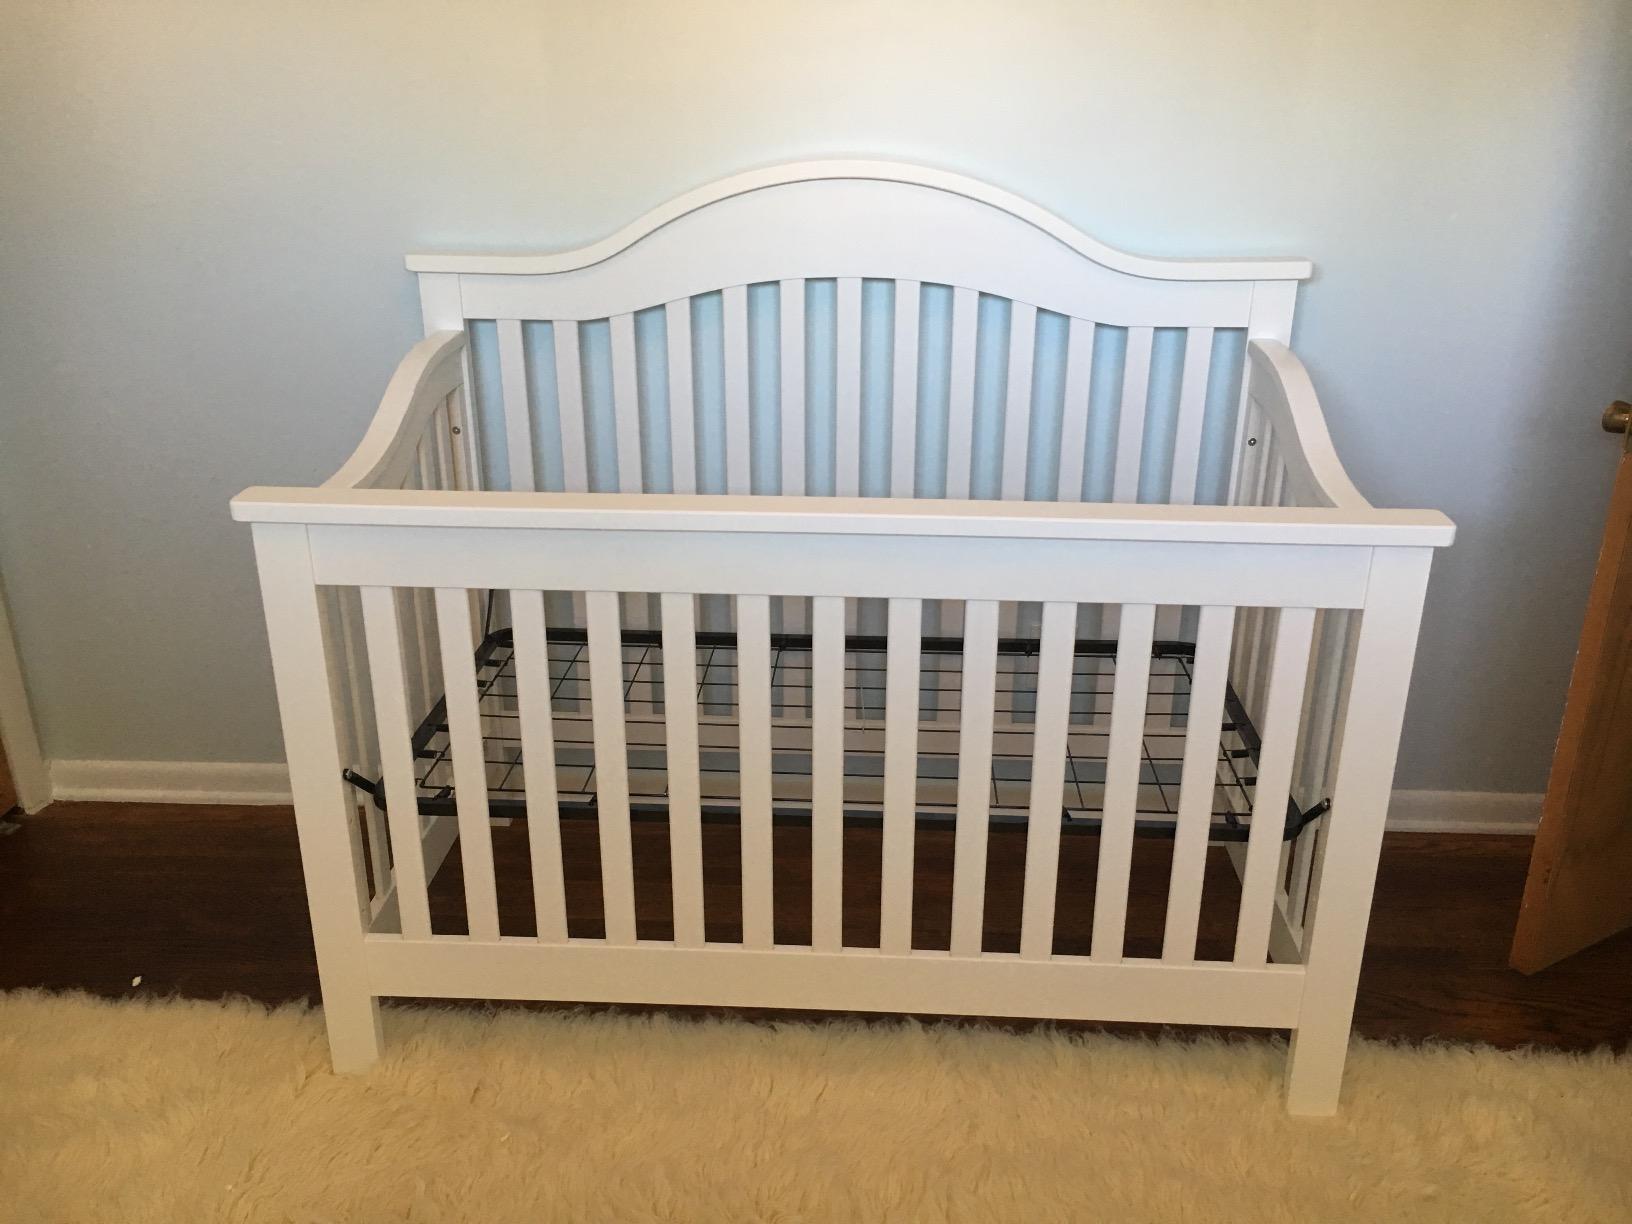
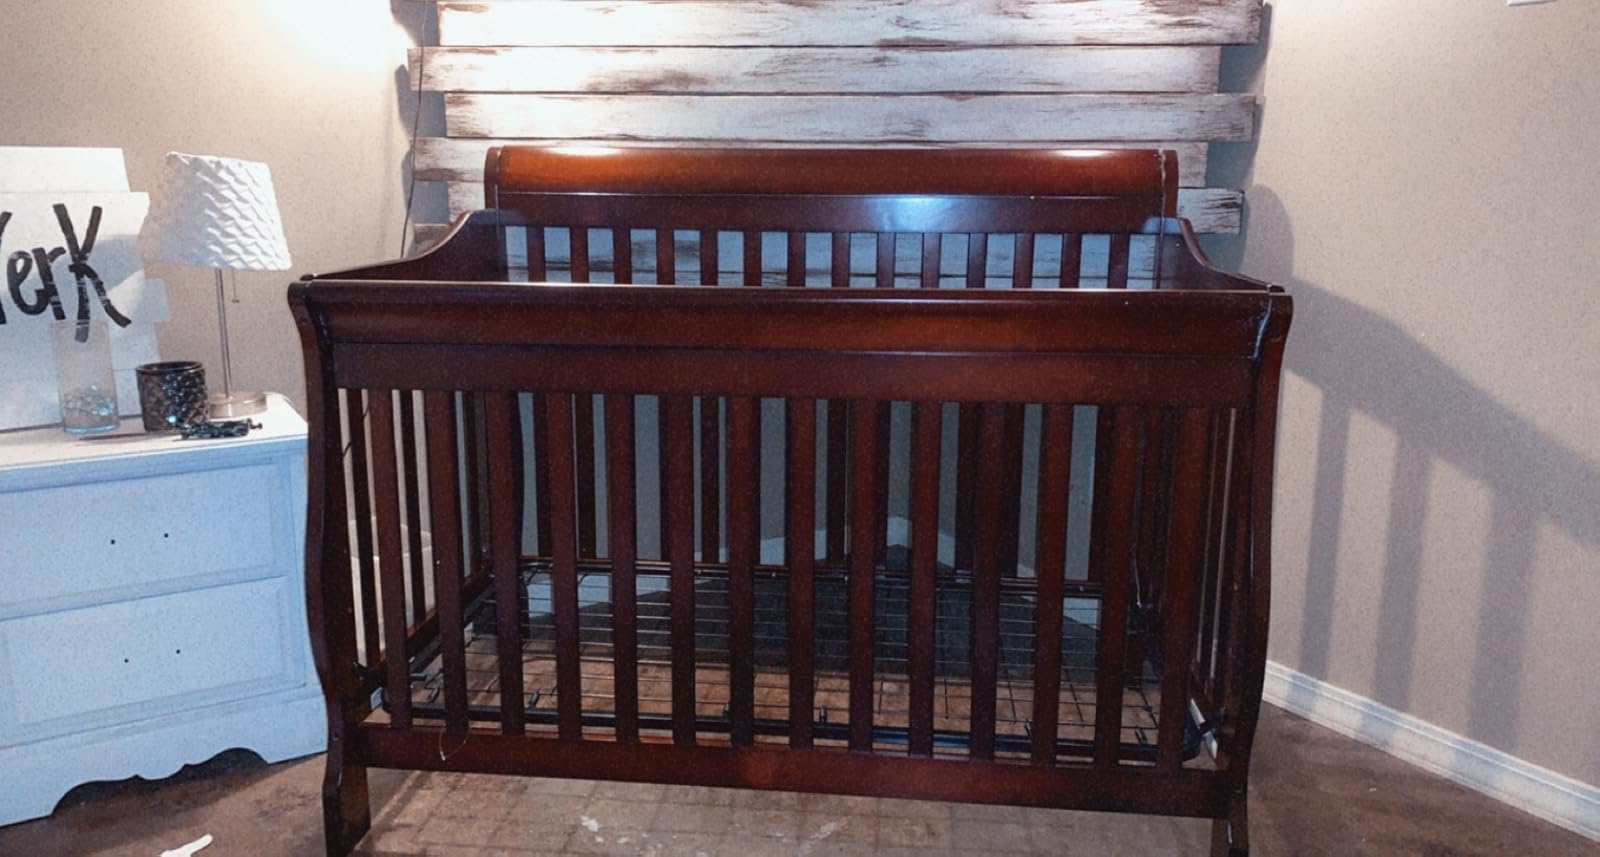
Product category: products_crib
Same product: no